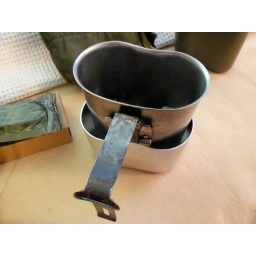
cup in stove ready to cook